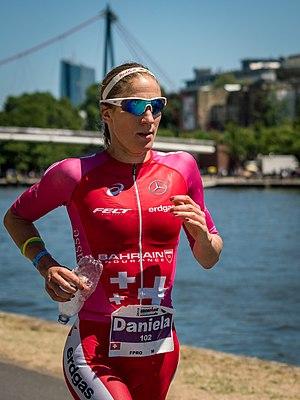
Daniela Ryf Ironman Allemagne 2018